Gregorio Funes

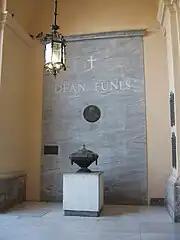
Urn bearing the remains of Dean Gregorio Funes, in the atrium of the Córdoba Cathedral

Funes remained in Buenos Aires, and was appointed Trade Representative to Gran Colombia by Governor Martín Rodríguez. He became acquainted with President Simón Bolívar during his stay in Bogotá, and attempted in vain to persuade Governor Rodríguez to take part in the Congress of Panama, which President Bolívar had initially convened for December 1824, and which was, itself, postponed until 1826. Funes returned to assist in Governor Rodríguez's bid for national unity, the General Congress of 1824; the congress ultimately resulted in the Constitution of 1826, and the first (albeit temporary) centralized government in Argentina. He was elected a member of the American Antiquarian Society in 1825.